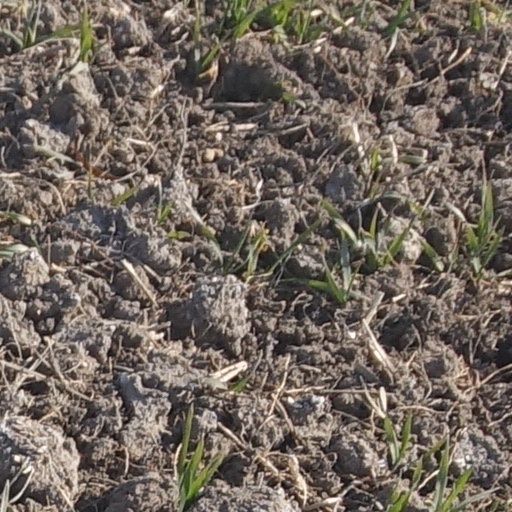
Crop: wheat